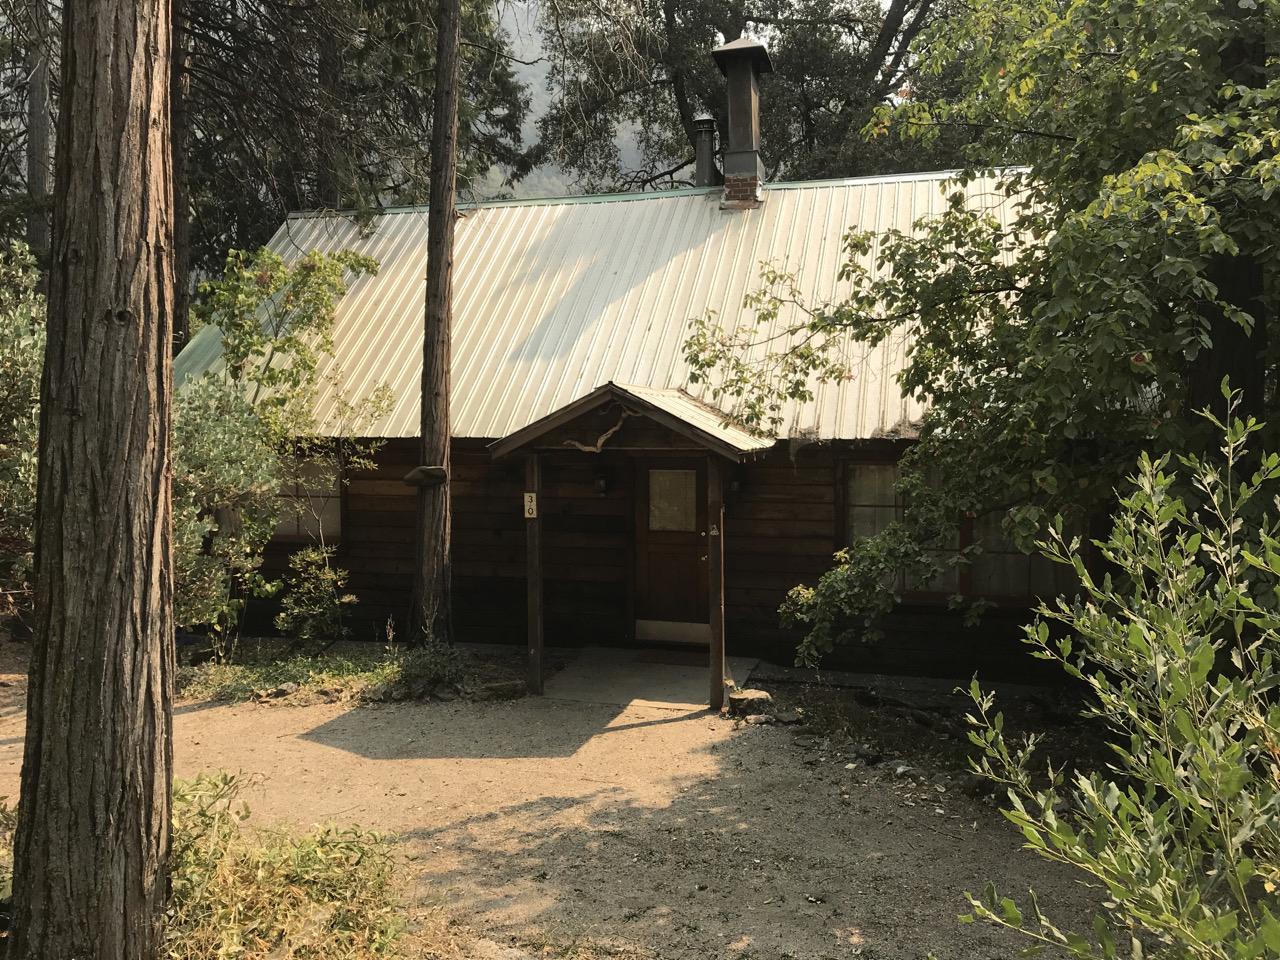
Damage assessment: no_damage